Question: Please indicate a possible affordance area of the bench that can be used for sitting on
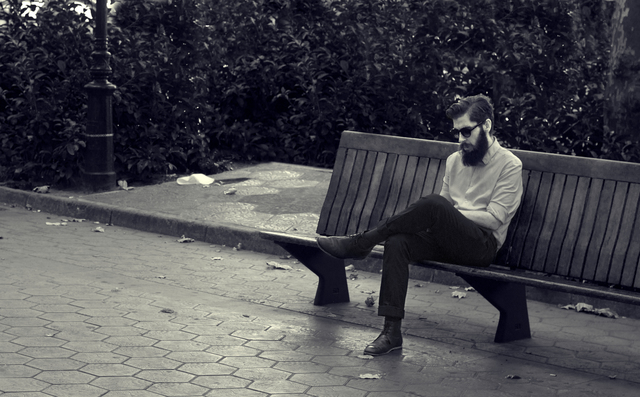
Answer: [259.737, 229.196, 636.716, 303.218]